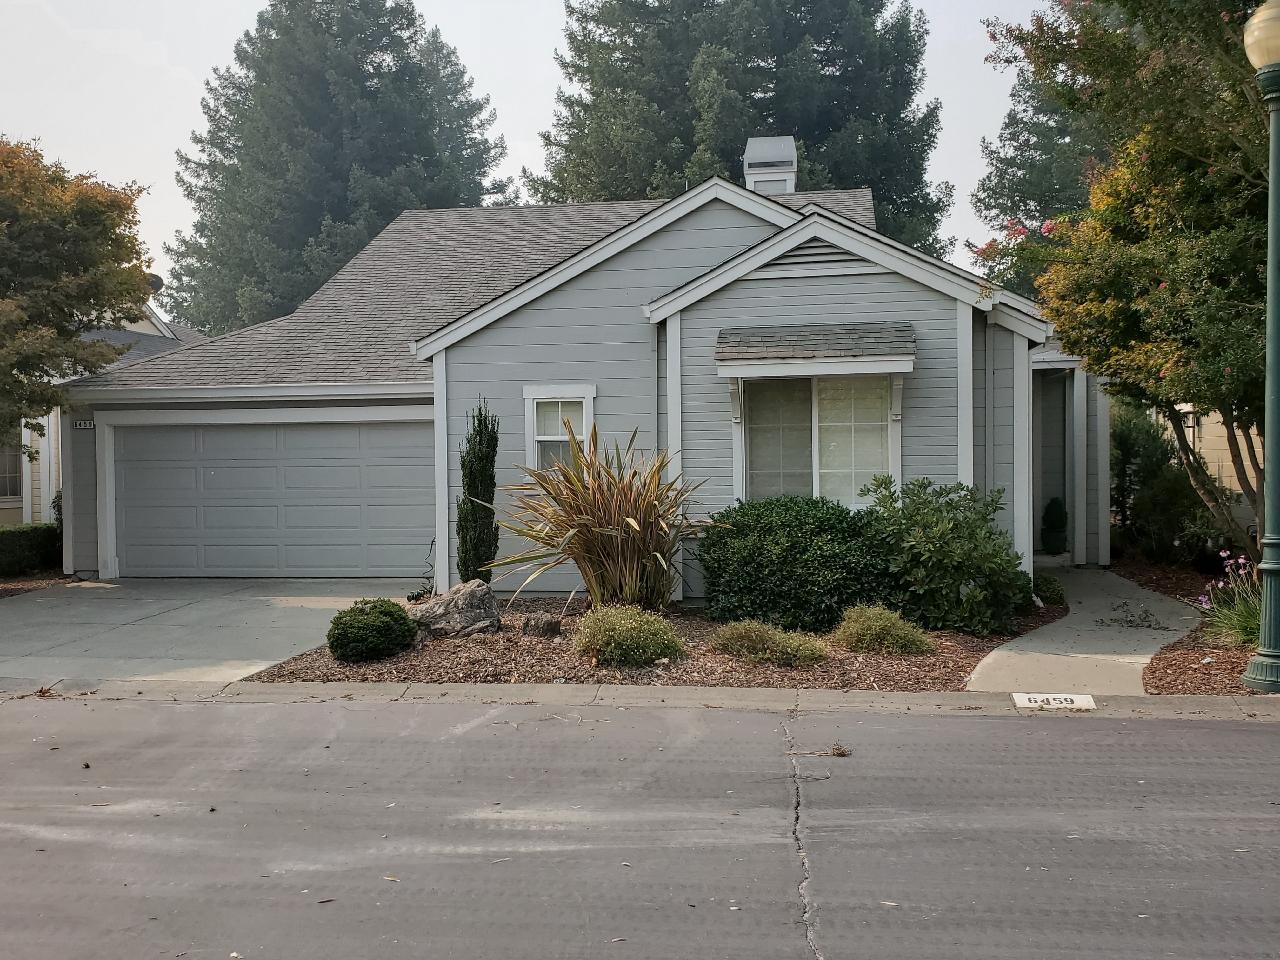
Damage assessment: no_damage